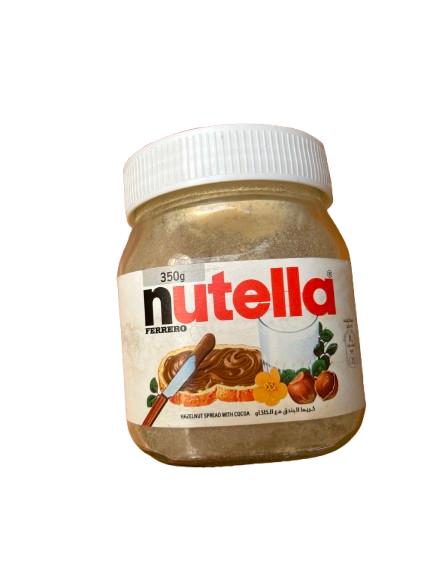
Waste category: plastic